Embrace Your Shadow

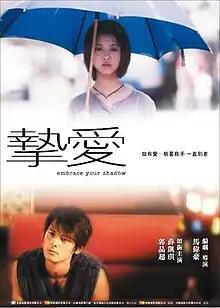
"Embrace Your Shadow" theatrical poster

Embrace Your Shadow is a 2005 Hong Kong romance drama starring Fiona Sit, Dylan Kuo, Cheung Kwok-Keung, Chung Ching-Yu and Samuel Pang, written and directed by Joe Ma.